Dipylon Amphora

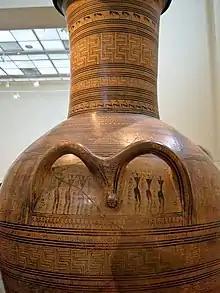
Detail of mourners below the handle, geometric patterns and animal friezes on the neck

The Dipylon Amphora was found intact on an aristocratic gravesite at the Dipylon cemetery, near the Dipylon Gate, in Kerameikos, the ancient potters' quarter on the northwest side of the ancient city of Athens. The cemetery is referred to as such, for that it was located near the Dipylon, or "double gate", which was also the city gate.